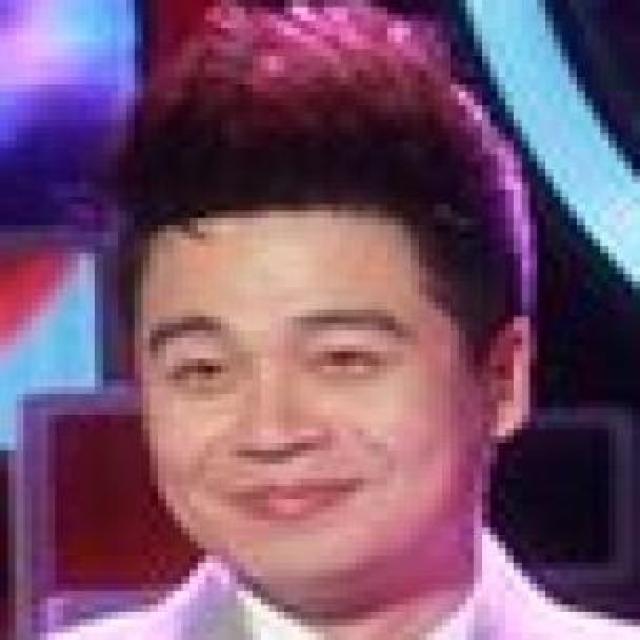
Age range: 21-44